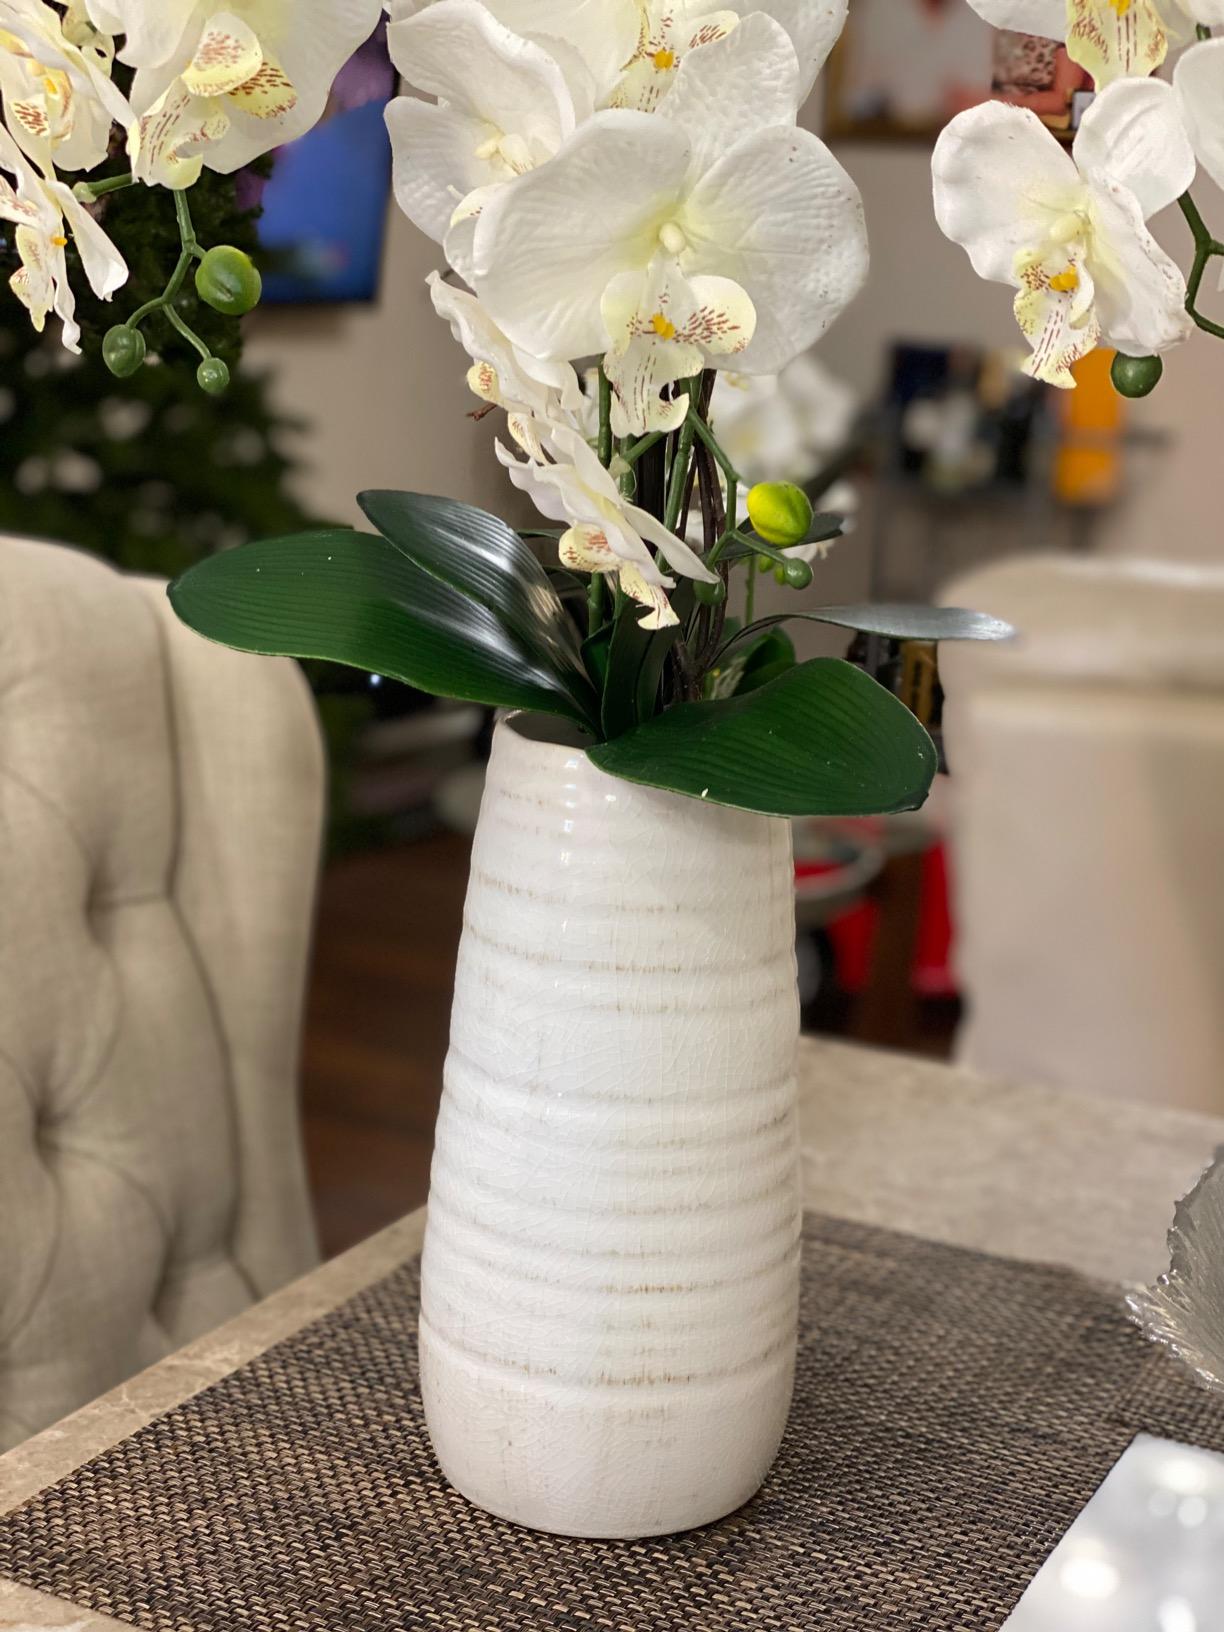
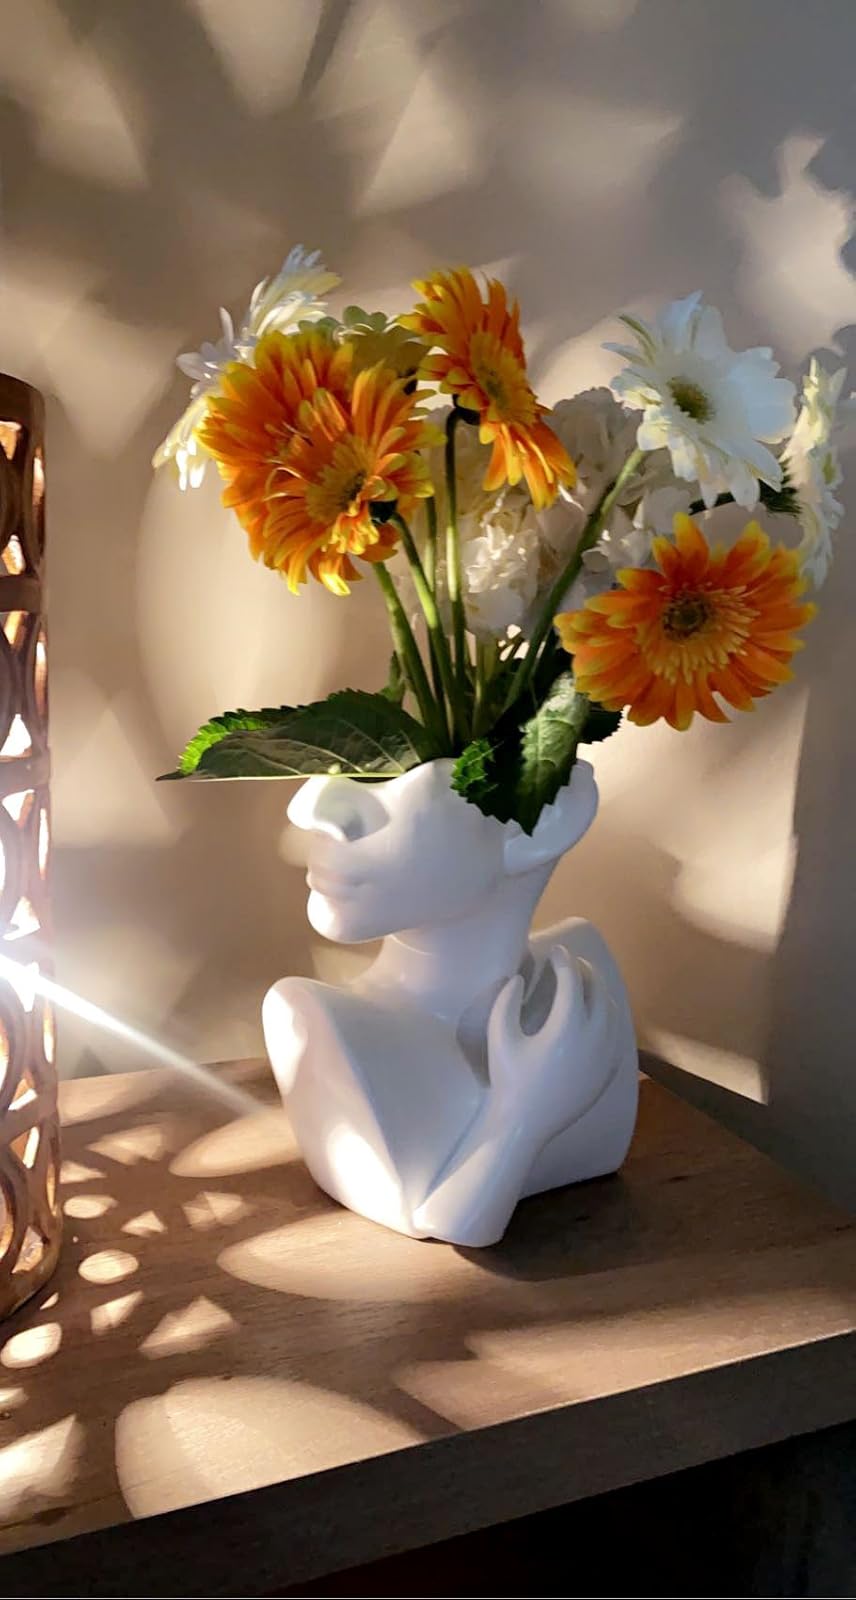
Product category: vase
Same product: no